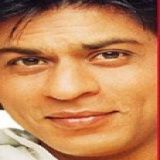
diễn viên Shahrukh Khan